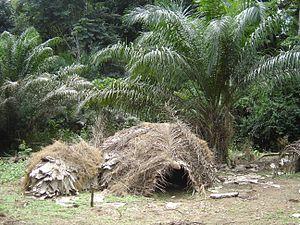
Réserve de faune du Dja (Cameroun) Română: Rezervația faunistică Dja (Camerun) Español: Reserva de fauna de Dja 日本語: ジャー動物保護区 中文: 德贾动物保护区
Pygmée désigne un individu appartenant à des populations spécifiques caractérisées par leur petite taille, inférieure à 1,50 m de haut. Il ne s'agit pas de nanisme au sens médical du terme.
Les Baka, connus au Congo sous le nom de Bayaka, sont un groupe ethnique habitant les forêts tropicales du sud-est du Cameroun, du nord de la République du Congo, du nord du Gabon et du sud-ouest de la République centrafricaine. Les Baka ont été appelés historiquement pygmées, ce terme est considéré comme péjoratif par certaines organisation et gouvernements.